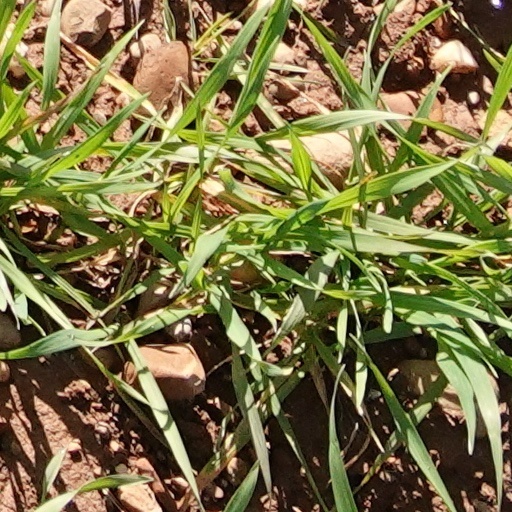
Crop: wheat